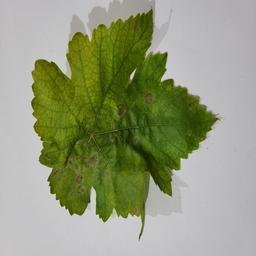
Label: Powdery Mildew